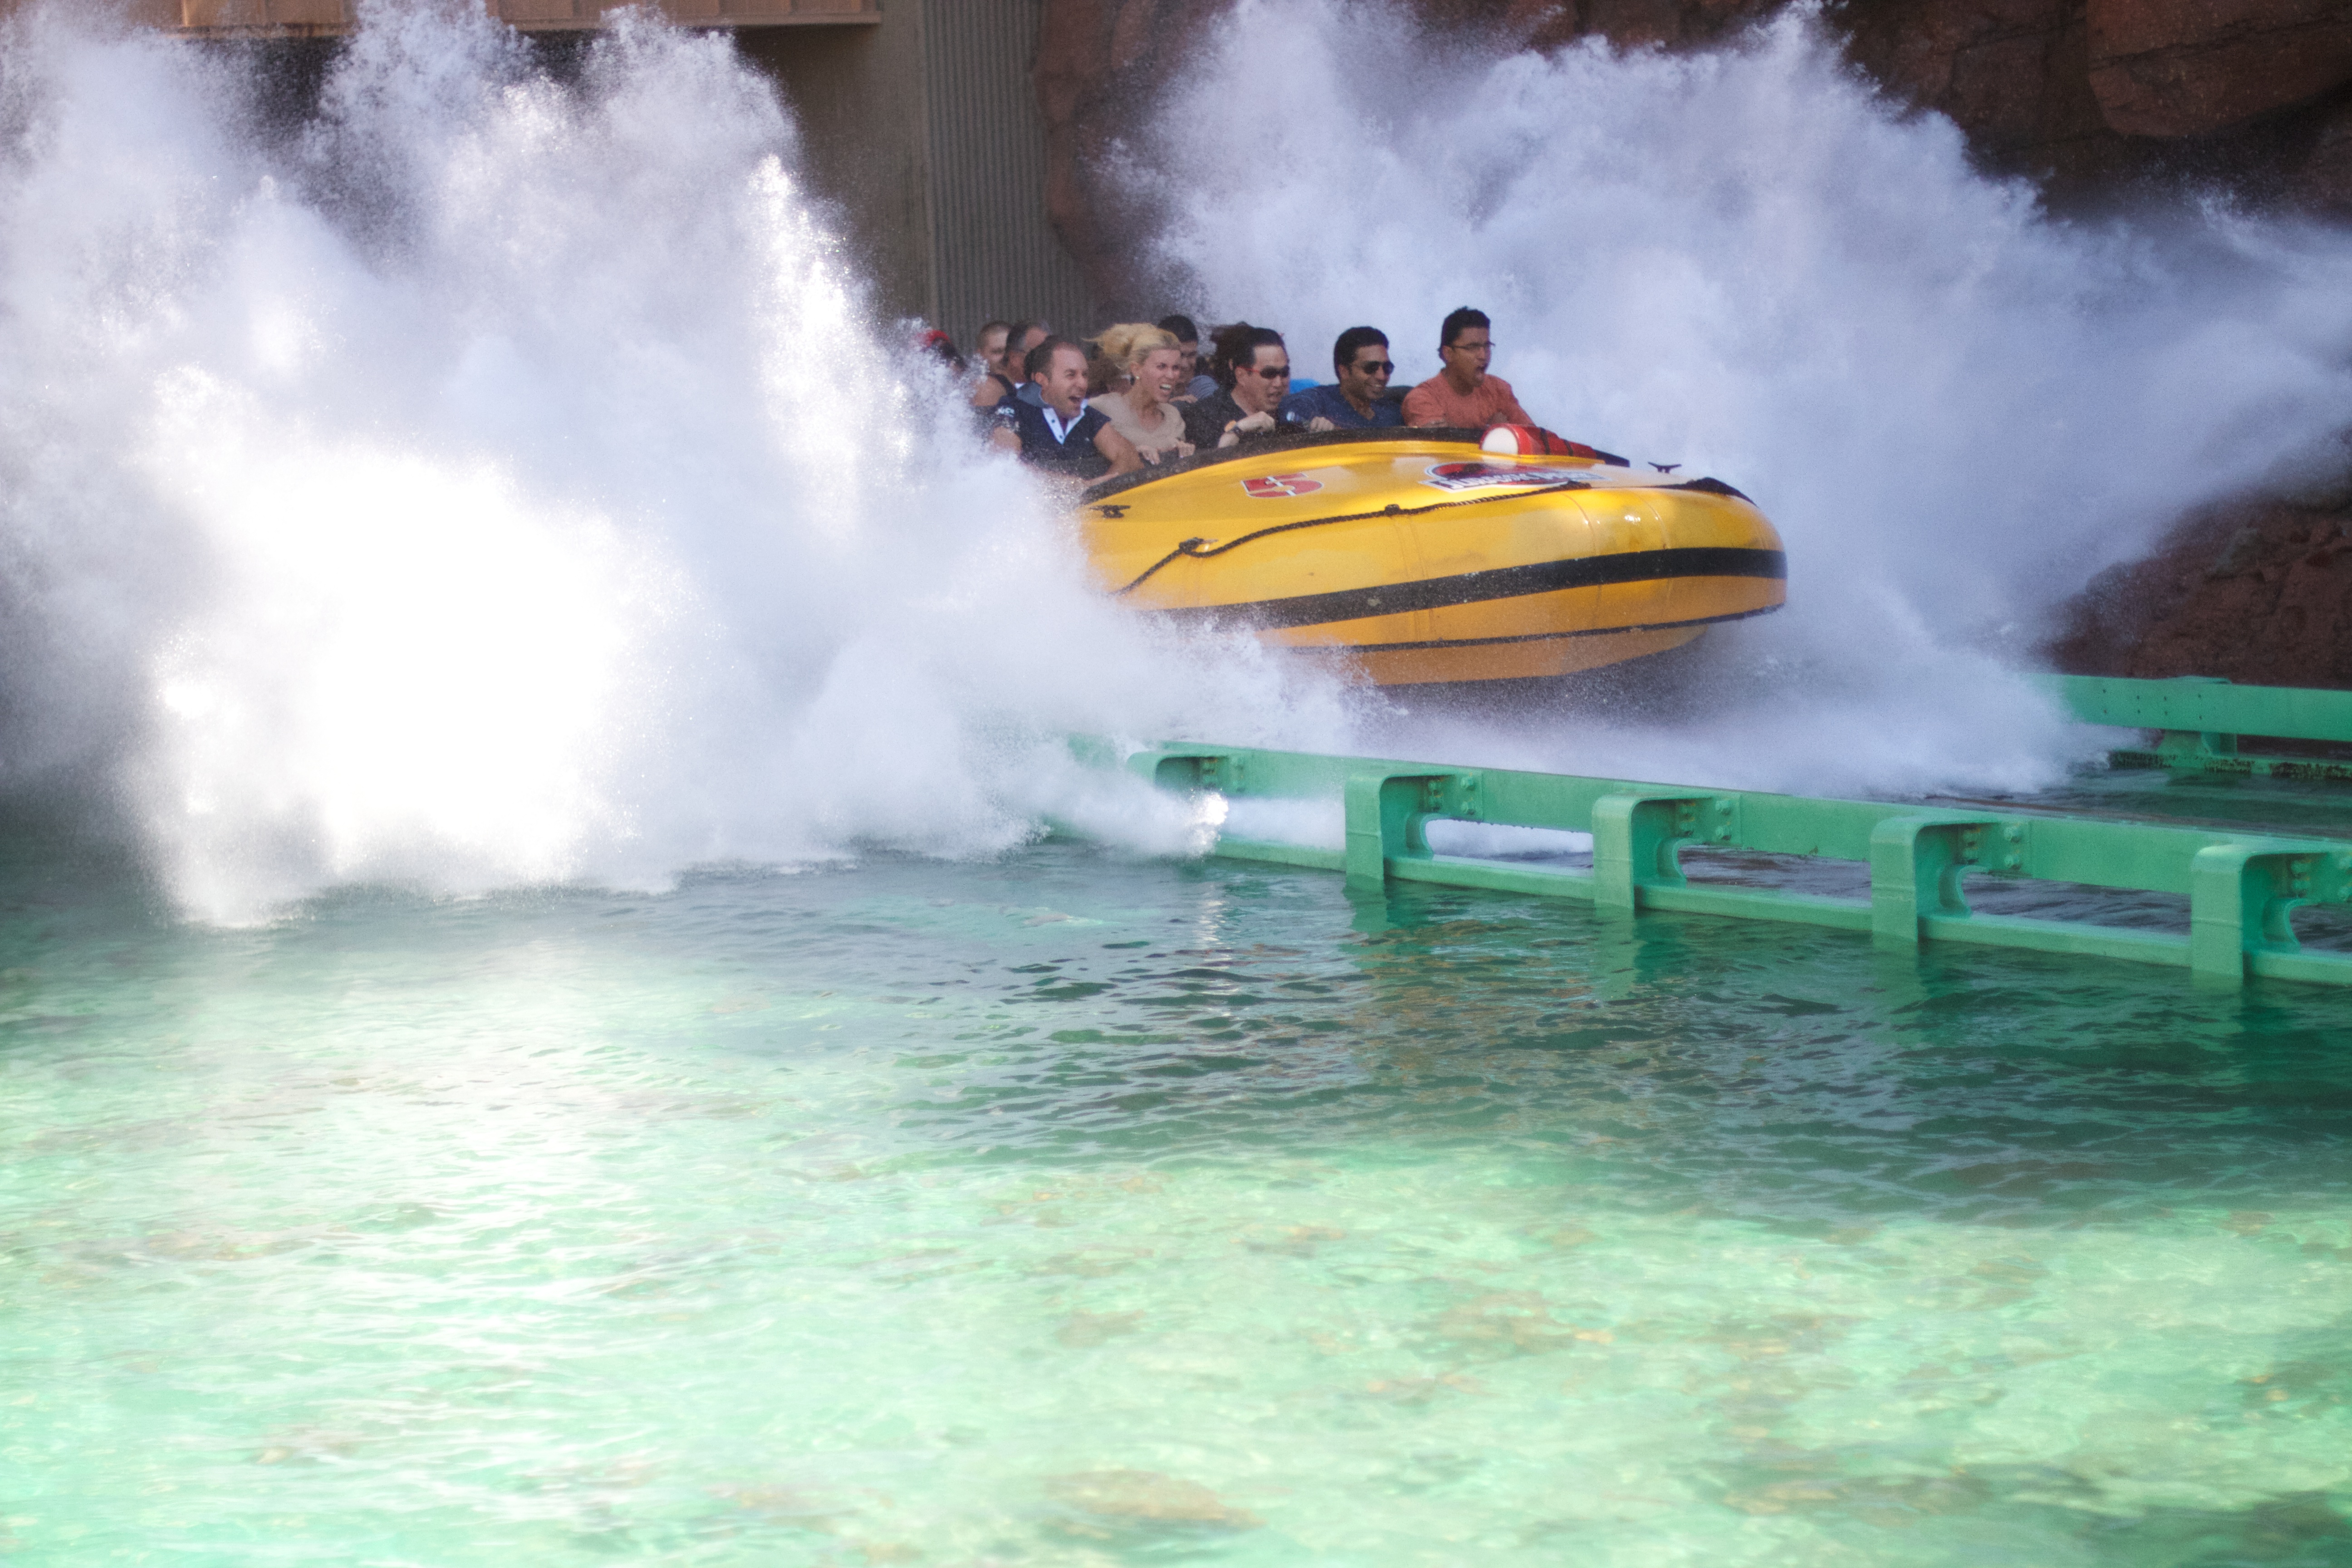
sea, boat, wave, recreation, vehicle, extreme sport, motorboat, boating, water park, watercraft, outdoor recreation, powerboating